William Benjamin Baker

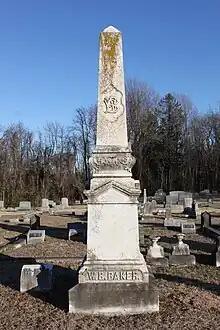
Grave of Baker at Baker Cemetery

In 1868, Baker married Olivia Wells, of Aberdeen, who died after 16 months. In 1872 he married again to Mary C. Hollis, of Bush Chapel. They had three children: Jessie M., Nettie F. (later Mrs. Phineas Morris) and Hollis R. Baker.